List of works by Maxime Real del Sarte

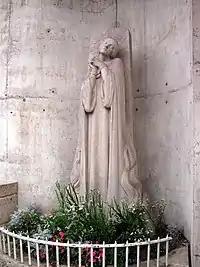
Joan of Arc in Rouen. Statue by Maxime Real del Sarte. Joan is burnt at the stake and we see the flames already catching the bottom of her robe. The statue is known as ""Jeanne au bûcher""

Construction of this Basilique in honour of Joan of Arc was finished in 1964. Apart from a bust of Joan of Arc by Real del Sarte inside the church, there is a statue of Joan of Arc outside the church by Félix Charpentier The site of the church was chosen specifically as it is next to the church of Saint-Denys de la Chapelle where Joan of Arc was greeted in 1429.